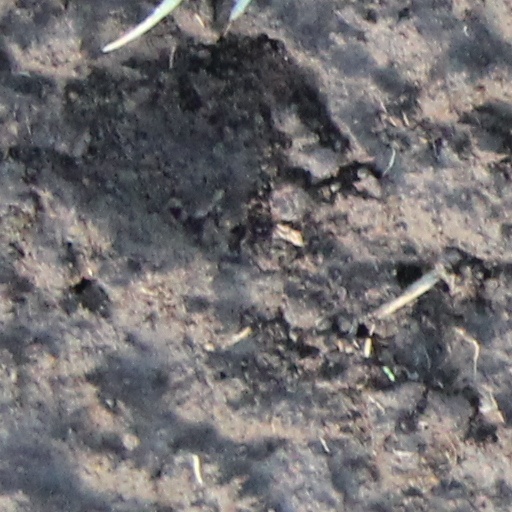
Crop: wheat